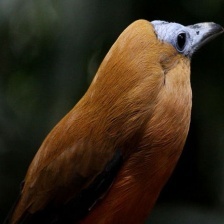
Species: CAPUCHINBIRD
Scientific name: PERISSOCEPHALUS TRICOLOR